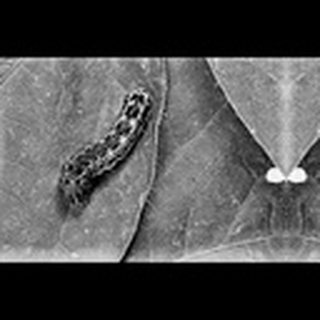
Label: cotton_army_worm